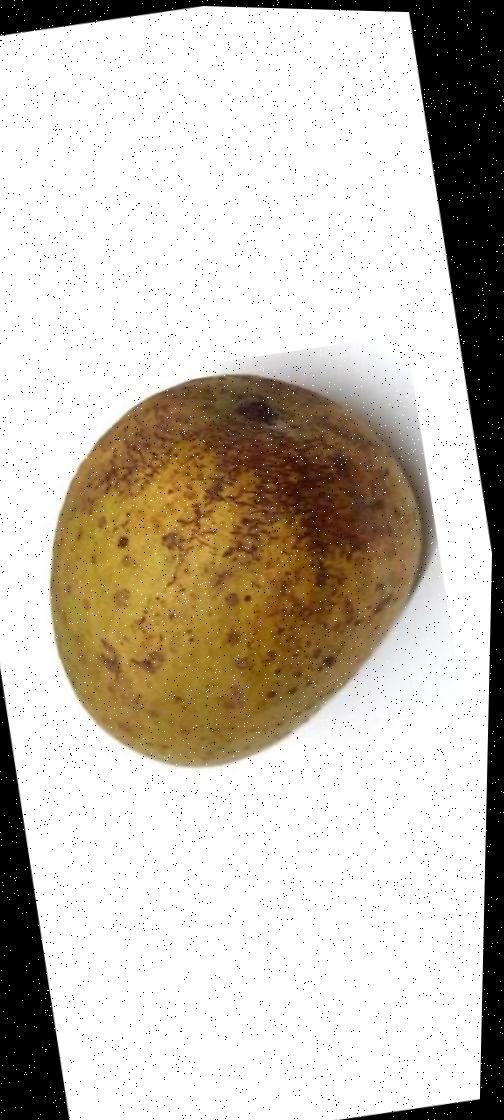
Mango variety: Gourmoti